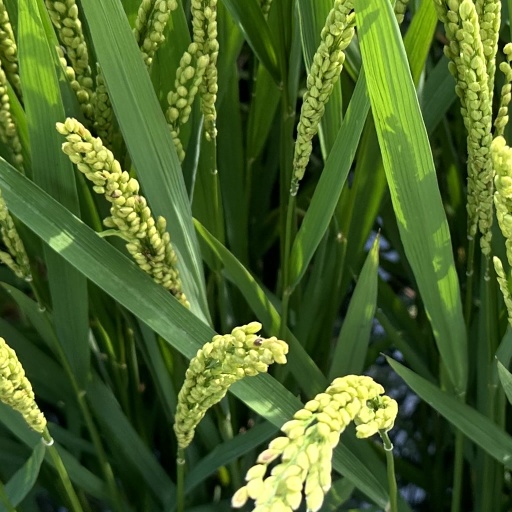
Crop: rice